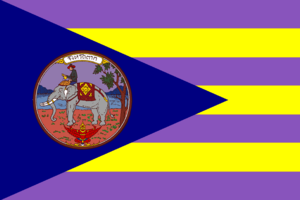
Tak est une province de Thaïlande frontalière de la Birmanie.